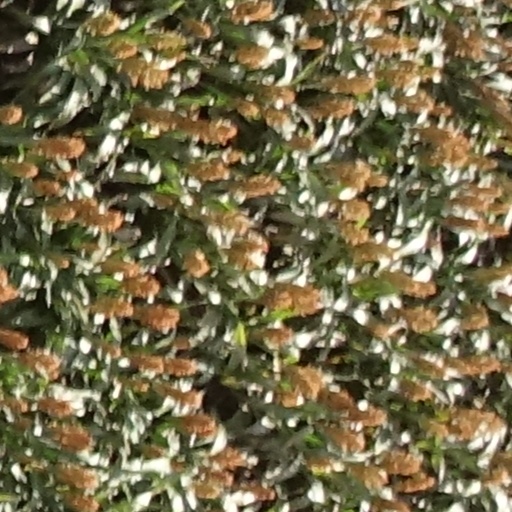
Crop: sorghum